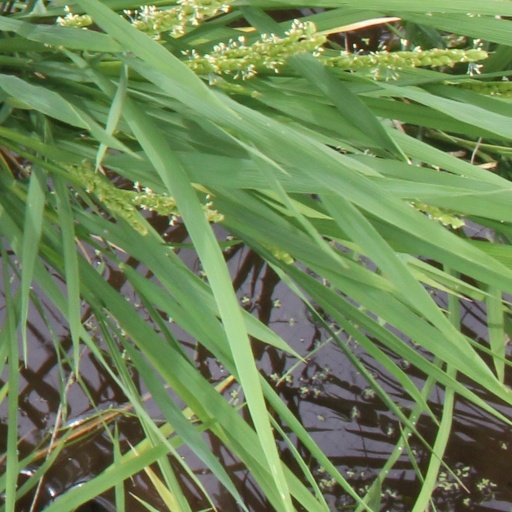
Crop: rice